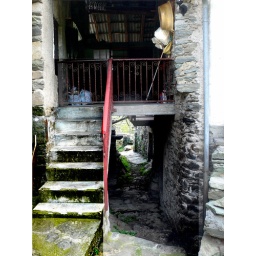
in house street